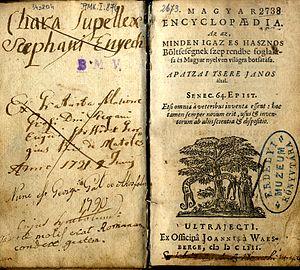
János Apáczai Csere, né le 10 juin 1625 à Apáca et décédé le 31 décembre 1659 à Kolozsvár est un écrivain, pédagogue, encyclopédiste et philosophe d’expression hongroise et latine, adepte de Comenius et du système héliocentrique de Copernic. Il a été l’un des représentants les plus remarquables du cartésianisme en Transylvanie.